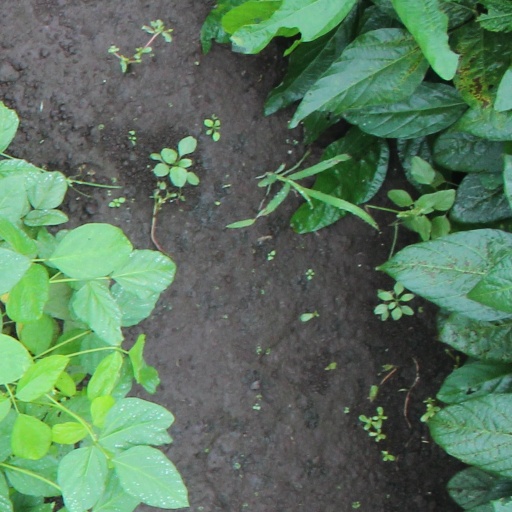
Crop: soybean